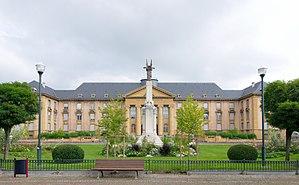
Sarreguemines, palais de la justice
Cette page concerne les événements qui se sont produits durant l'année 1903 en Lorraine.